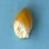
Maize quality: Good